Firestation No. 8 (Salt Lake City)

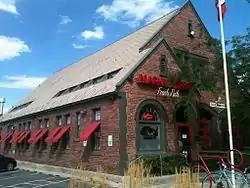
Firestation No. 8, September 2013

Firestation No. 8 is a historic building in northeastern Salt Lake City, Utah, United States, that is located within the University Neighborhood Historic District, but is individually listed on the National Register of Historic Places (NRHP).